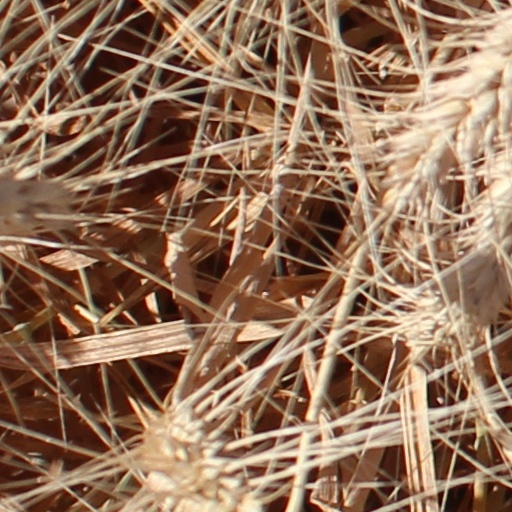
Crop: wheat